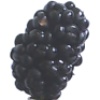
Label: mulberry